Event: Nepal Earthquake
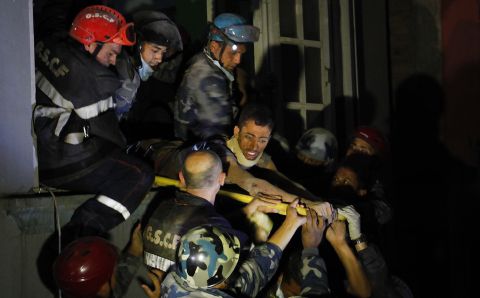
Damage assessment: damage